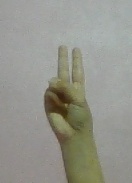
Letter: taa